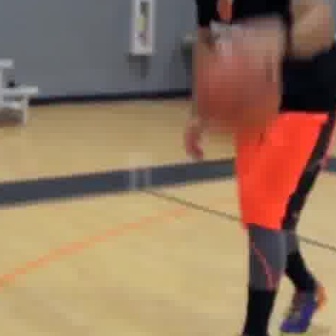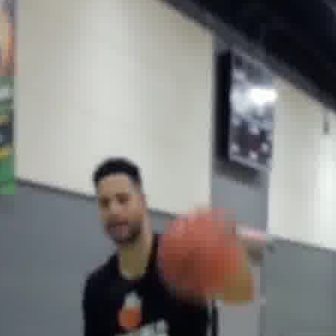
  Please identify the target specified by the bounding box [189,43,280,134] in the first image and locate it in the second image. Return the coordinates in [x_min,y_min,x_max,y_max] format.
Answer: [154,209,239,294]